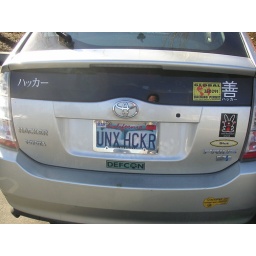
You can find some very funny car plates over there. Here is one in the company's campus parking.